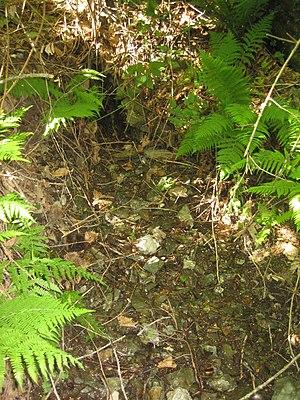
La Cèze est une rivière française, affluent du Rhône en rive droite, qui coule principalement dans les départements de la Lozère et du Gard, en région Occitanie. Elle longe également sur environ un kilomètre le département de l'Ardèche, en région Auvergne-Rhône-Alpes.